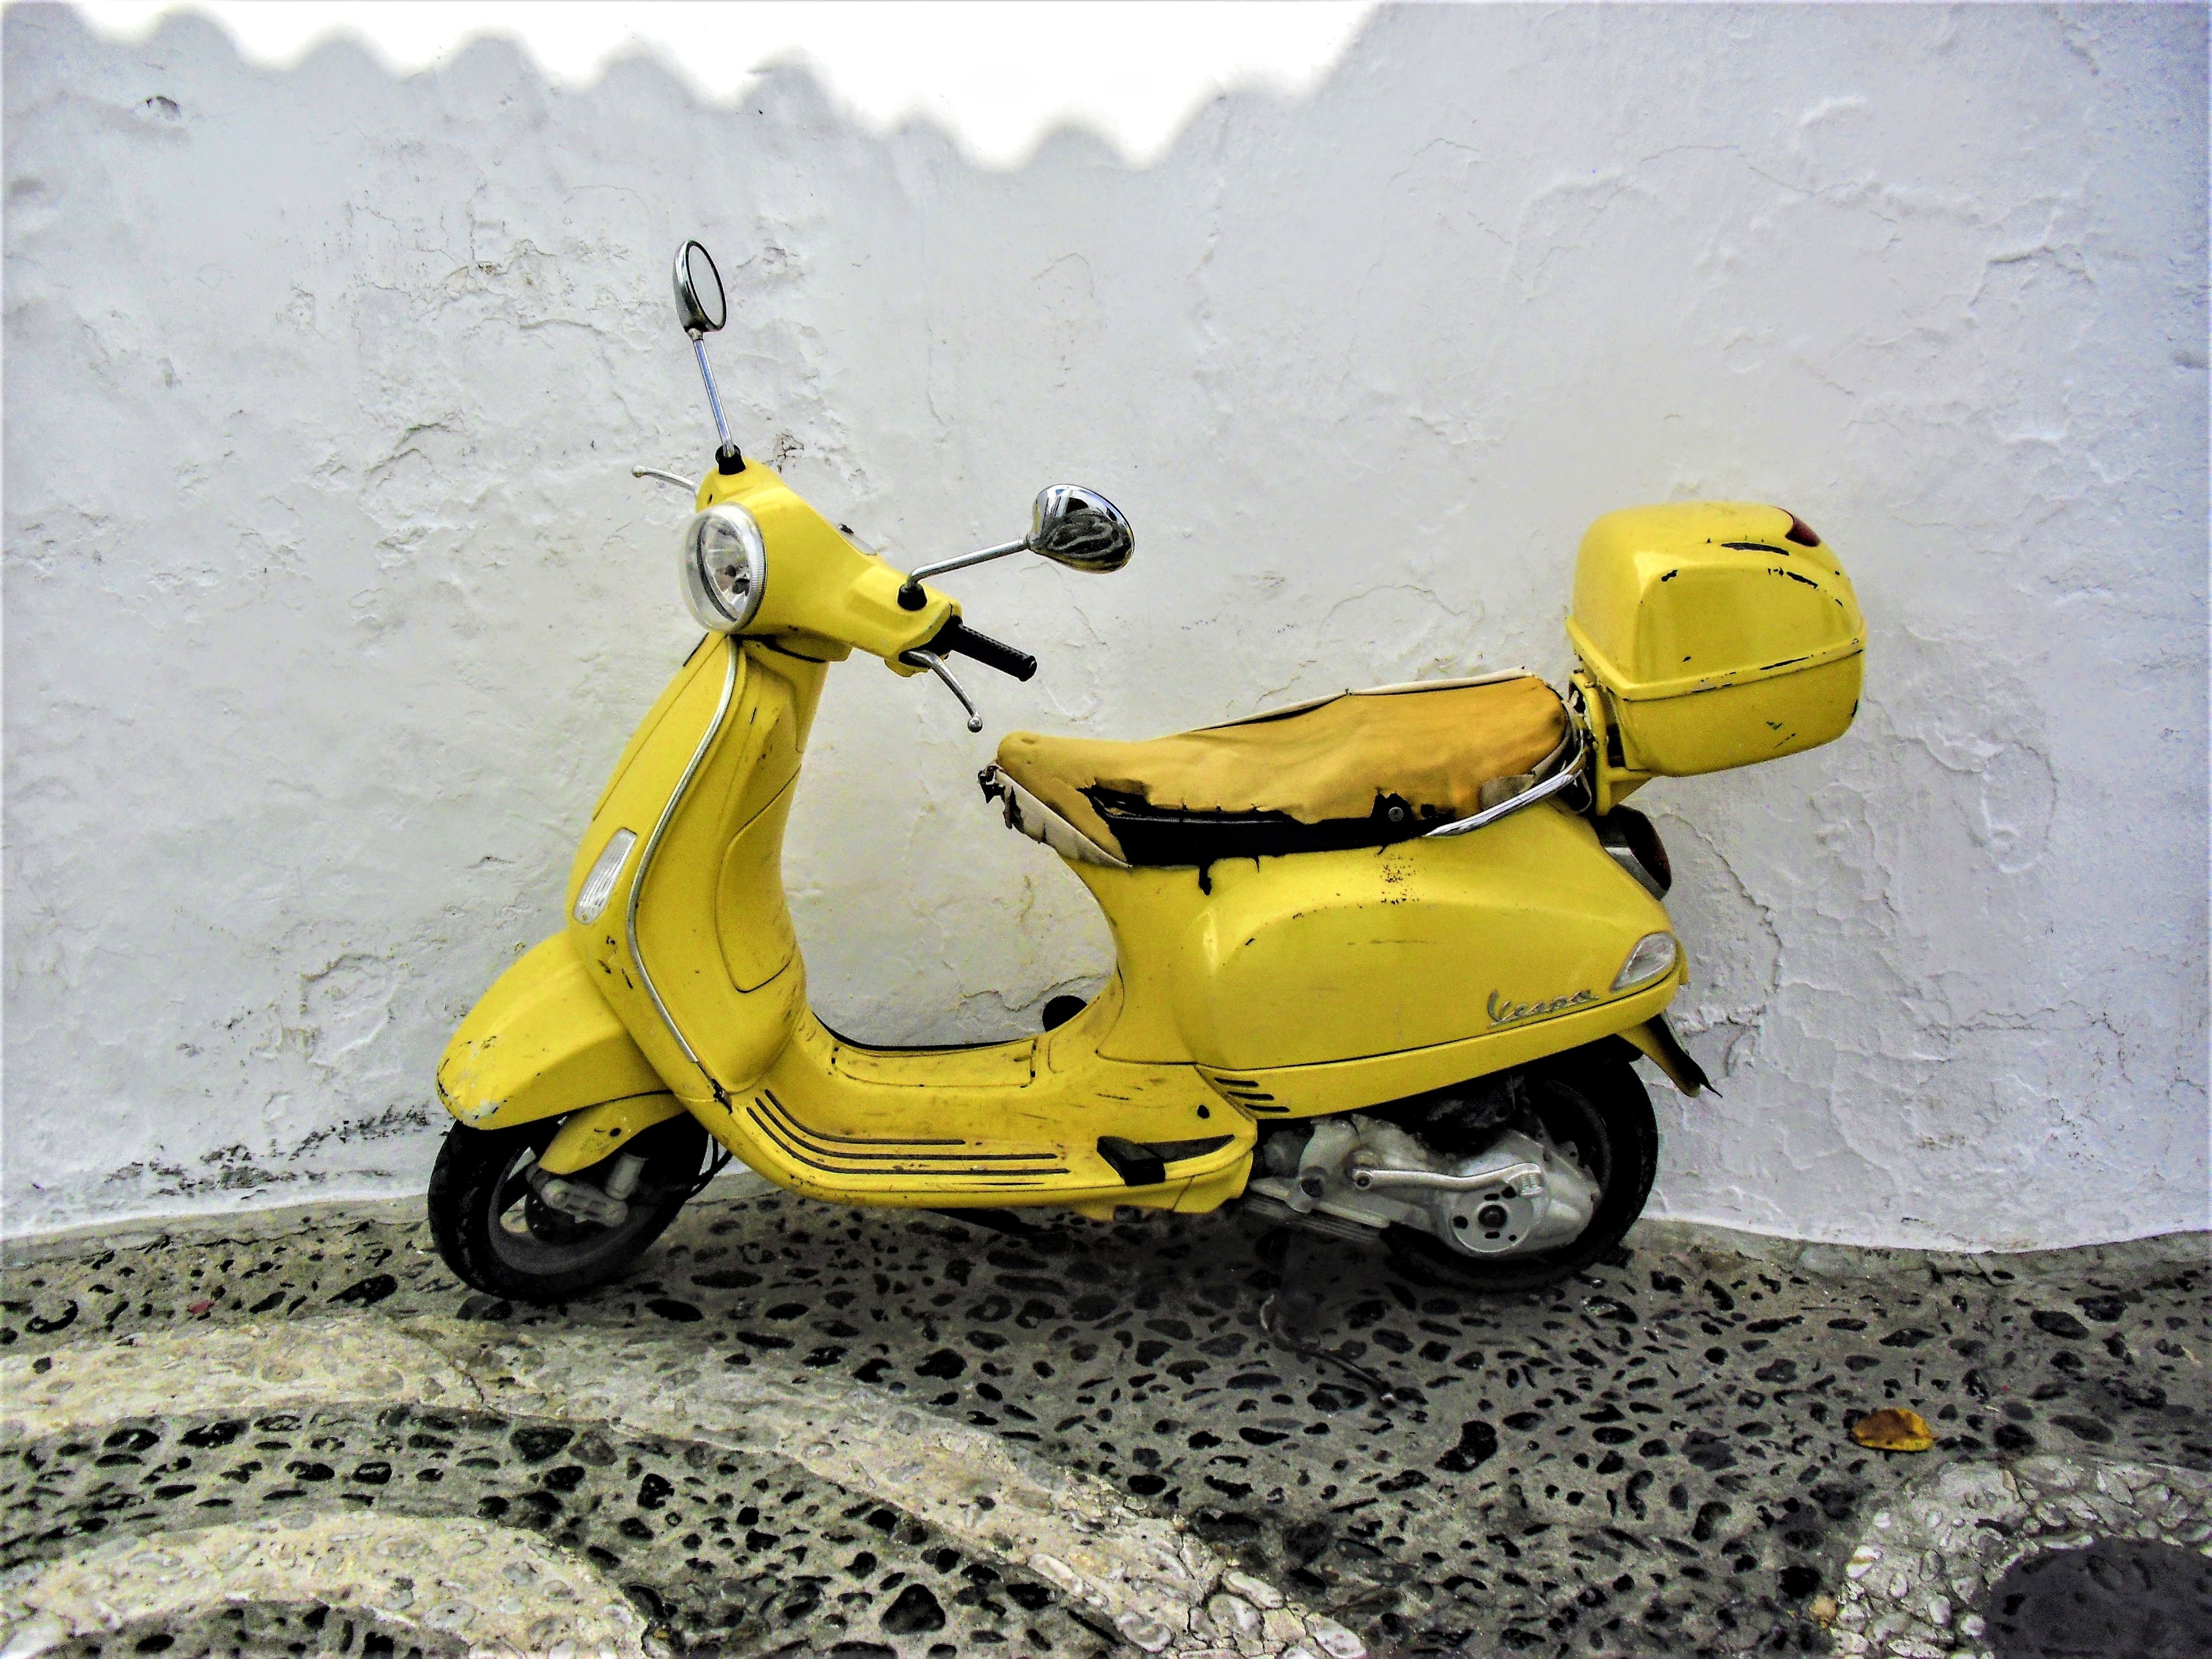
traffic, old, bike, motorcycle, drive, park, yellow, motor scooter, moped, scooter, oldtimer, vespa, bikes, roller, cult, two wheeled vehicle, retro car, motorcycling, krad